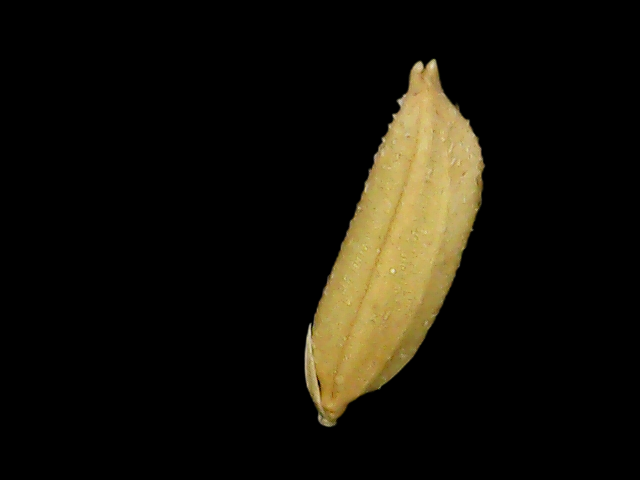
Rice variety: Binadhan07